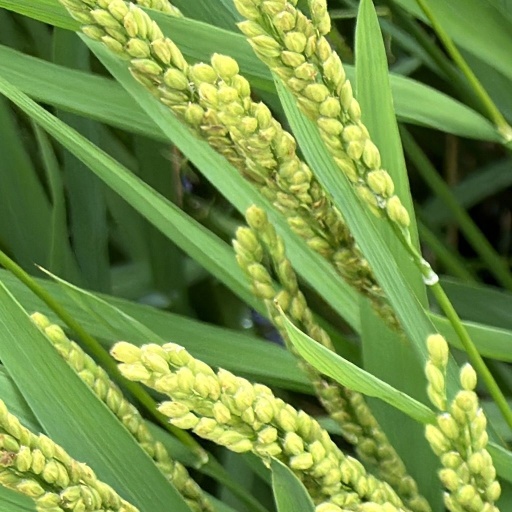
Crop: rice